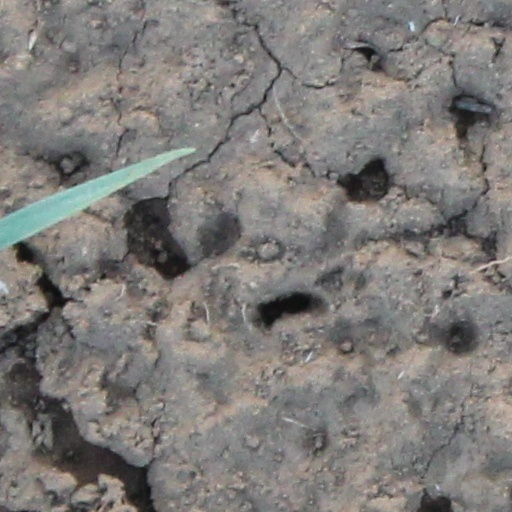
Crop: wheat